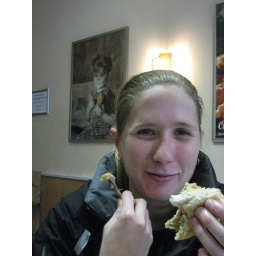
KFC in Berlin..... notice the lovelly picture on the wall.... ahhh a girl so content with her deep fried chicken